Troll

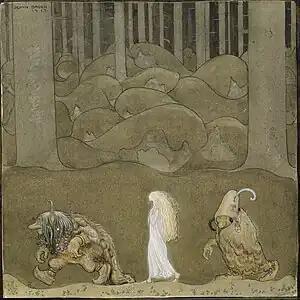
The Princess and the Trolls –"The Changeling", by John Bauer, 1913

Later in Scandinavian folklore, trolls become defined as a particular type of being. Numerous tales are recorded about trolls in which they are frequently described as being extremely old, very strong, but slow and dim-witted, and are at times described as man-eaters and as turning to stone upon contact with sunlight. However, trolls are also attested as looking much the same as human beings, without any particularly hideous appearance about them, but living far away from human habitation and generally having "some form of social organization"—unlike the "rå" and "näck", who are attested as "solitary beings". According to John Lindow, what sets them apart is that they are not Christian, and those who encounter them do not know them. Therefore, trolls were in the end dangerous, regardless of how well they might get along with Christian society, and trolls display a habit of "bergtagning" ('kidnapping'; literally "mountain-taking") and overrunning a farm or estate.